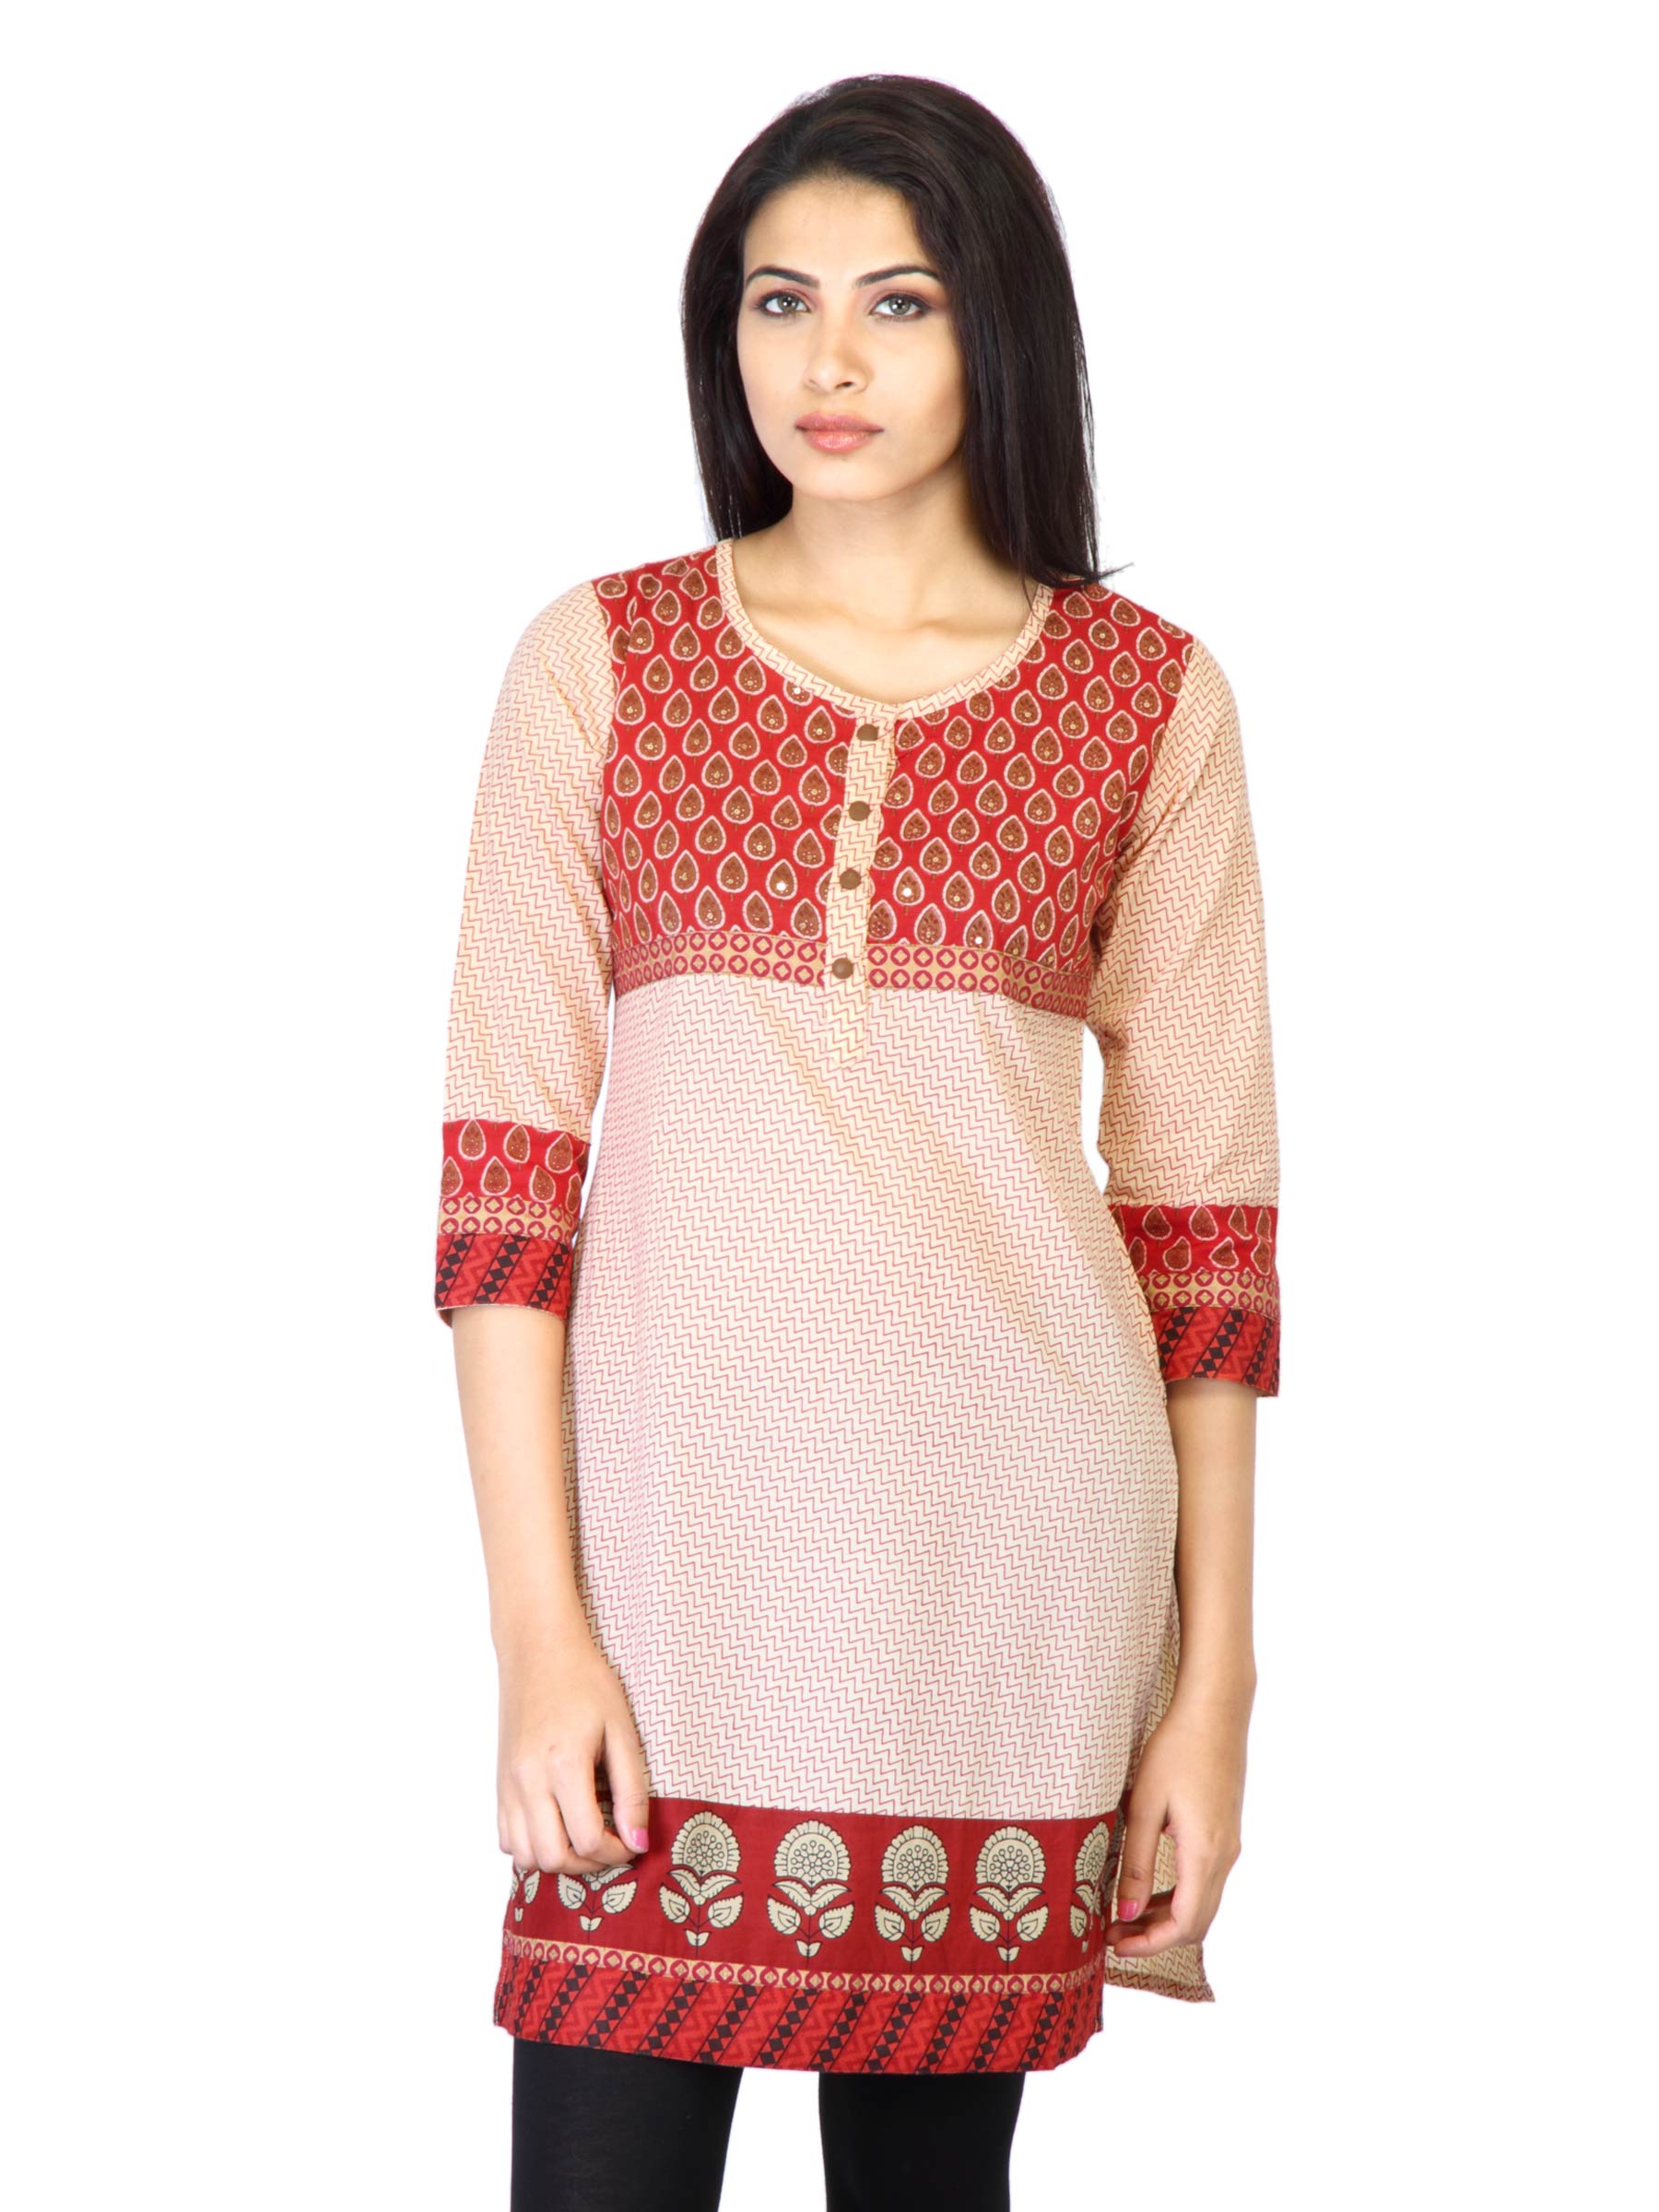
Mother Earth Women Red Printed Kurta
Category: Apparel / Topwear / Kurtas
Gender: Women
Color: Red
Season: Fall 2011
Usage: Ethnic